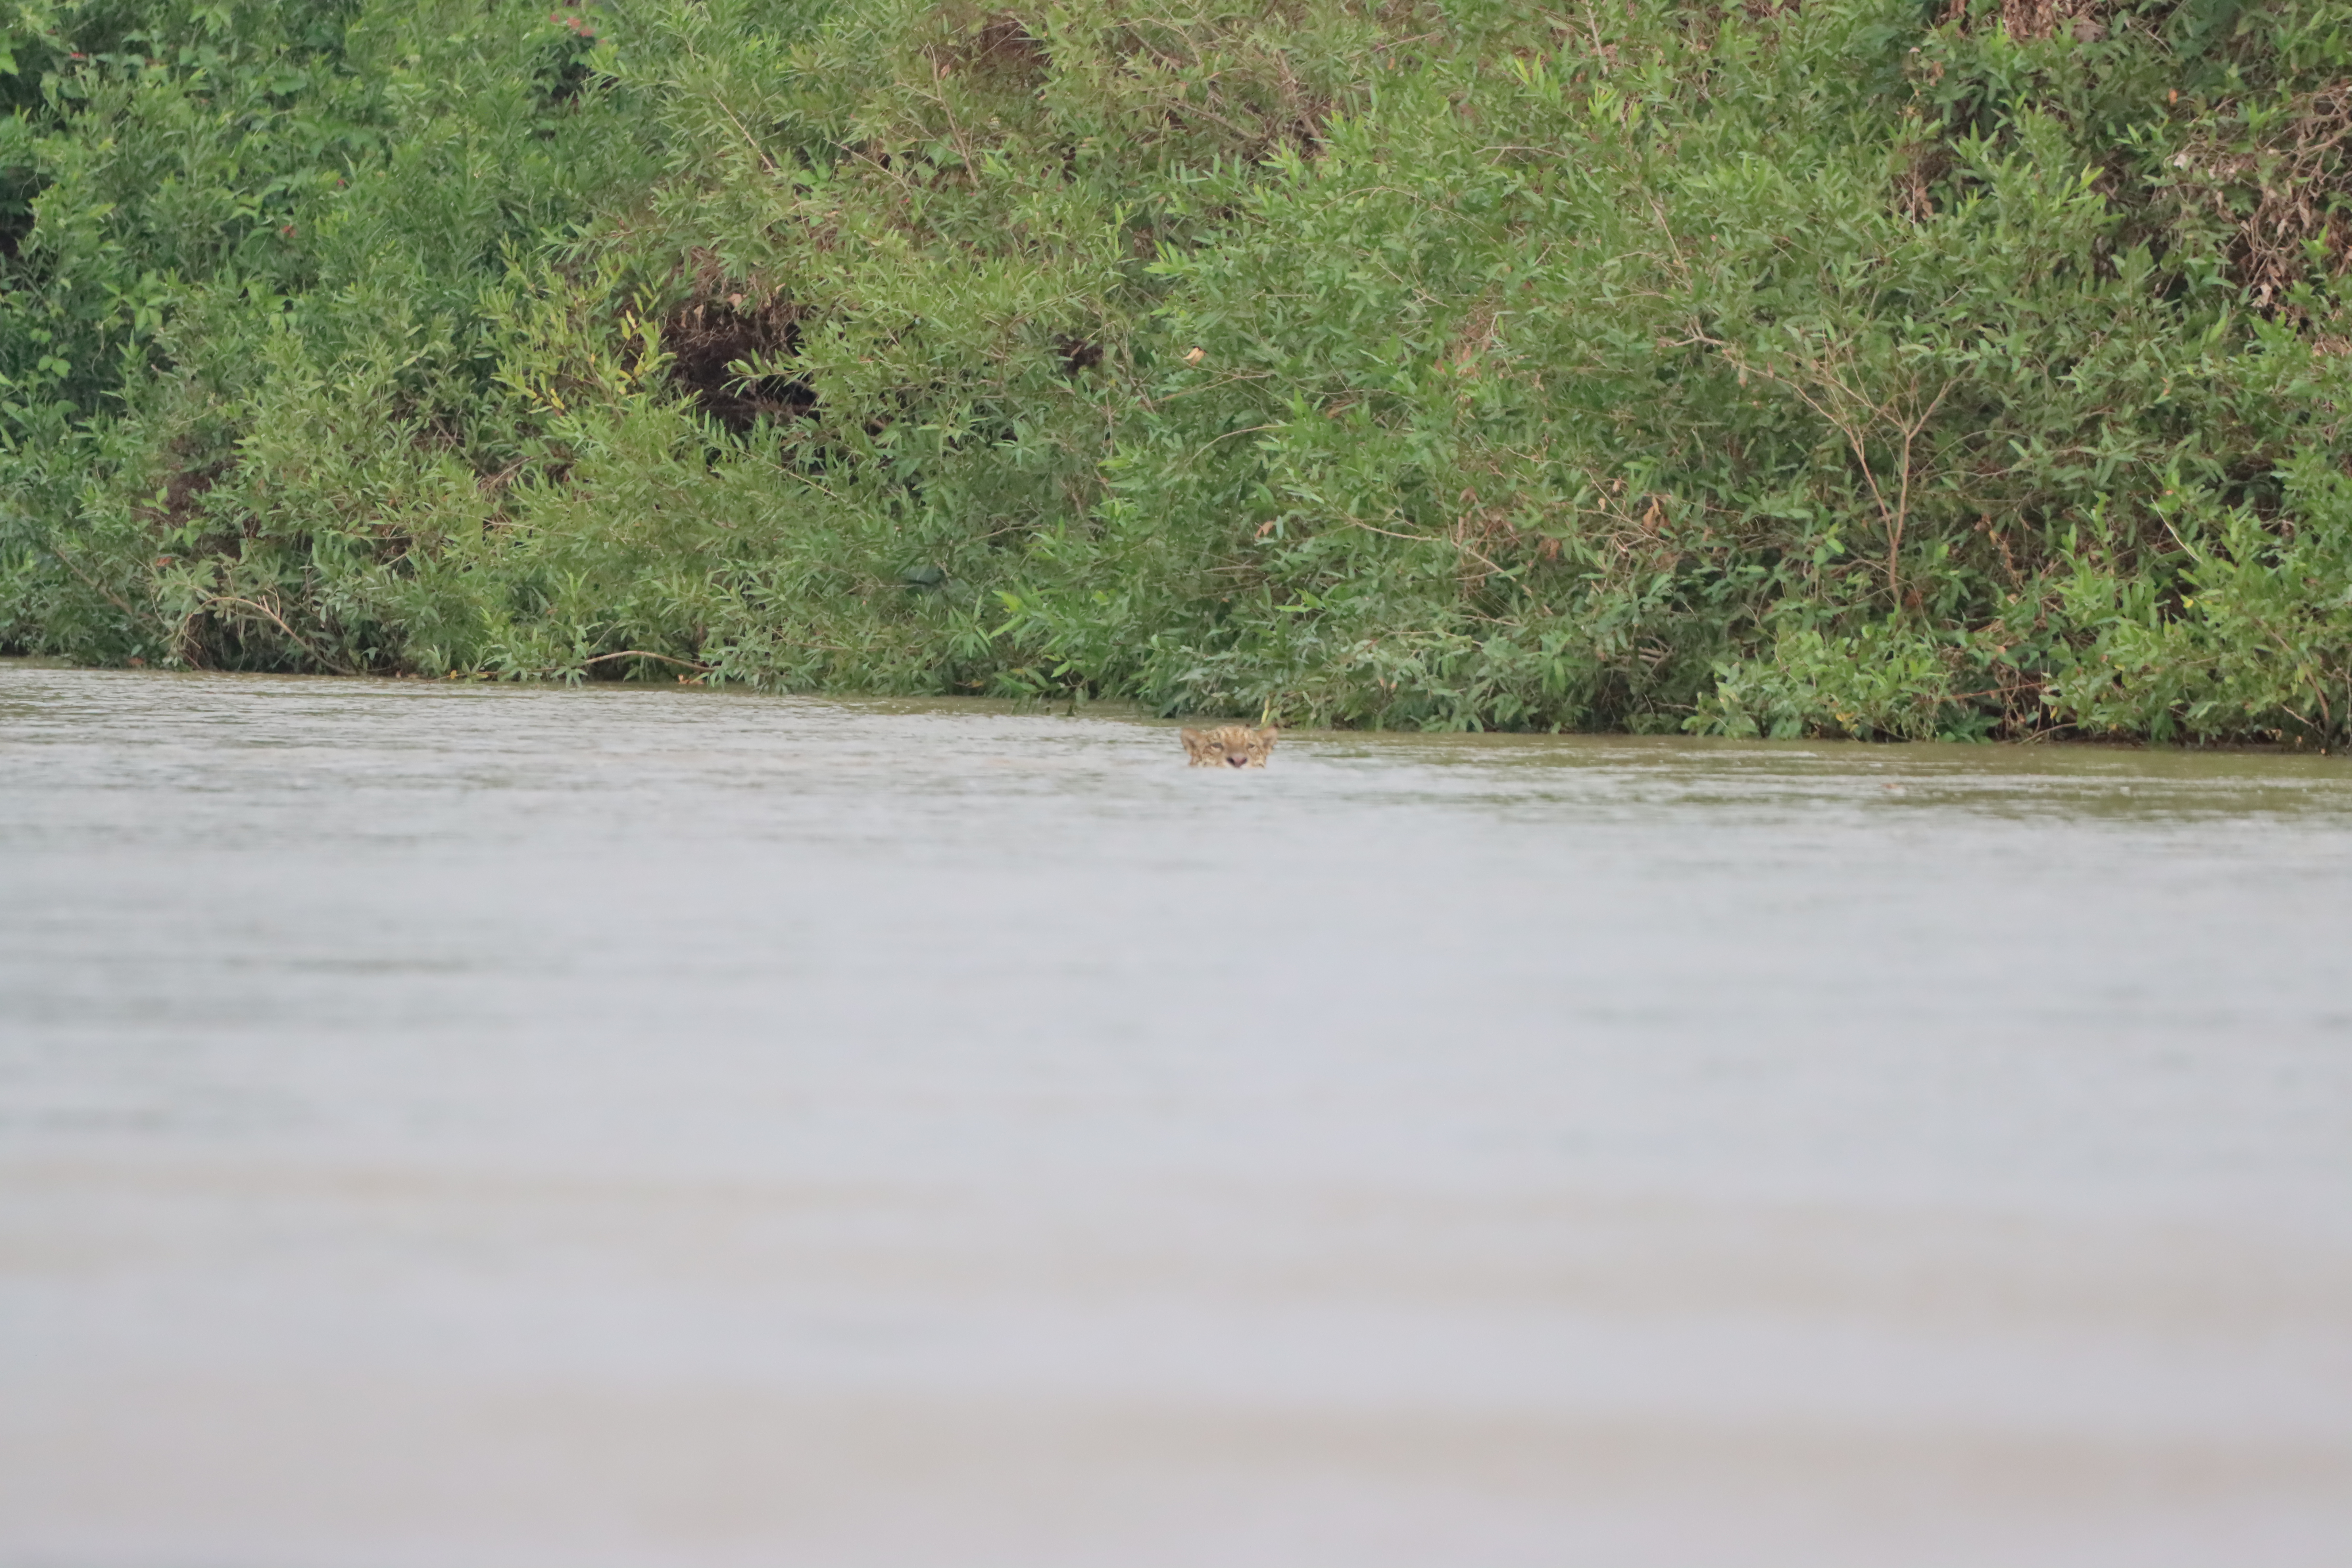
Jaguar: Ipepo